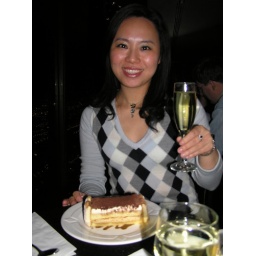
in John Hancock&#39;s bar ~ 96th floor